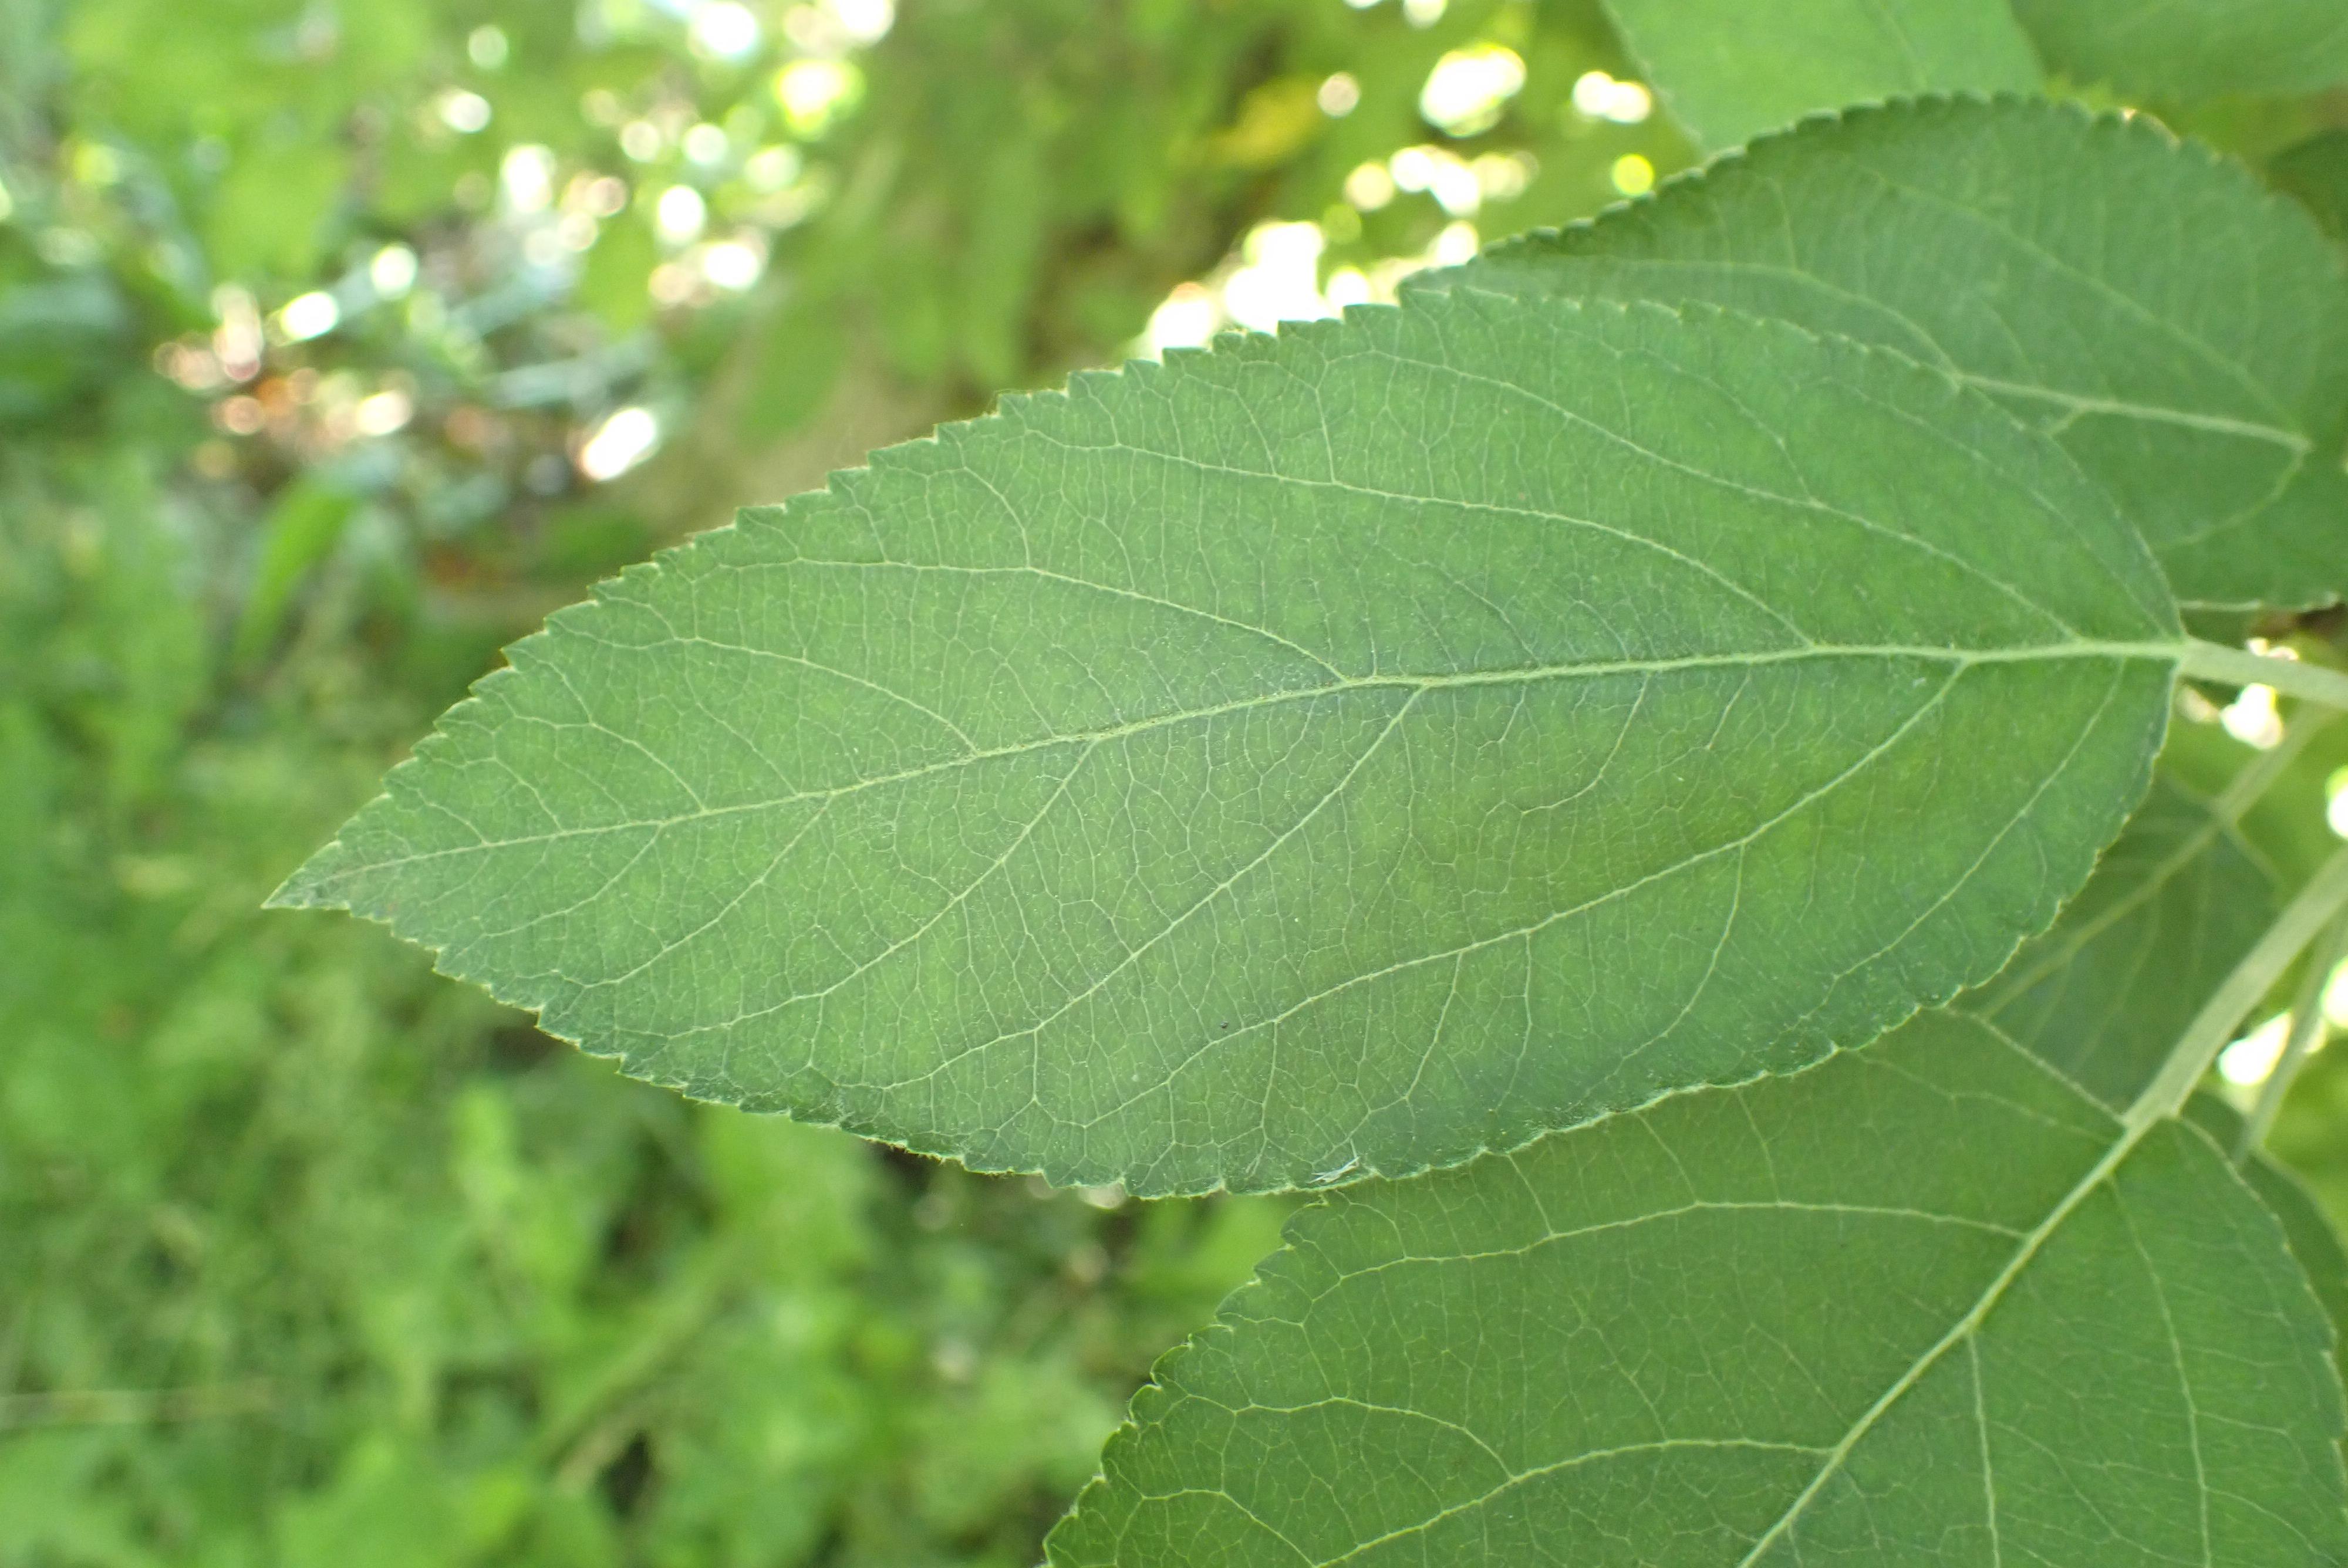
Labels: healthy